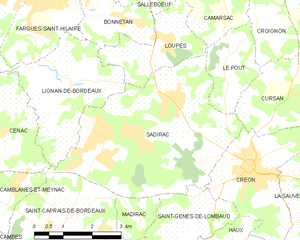
Sadirac est une commune du Sud-Ouest de la France, située dans le département de la Gironde, en région Nouvelle-Aquitaine.